Pharaoh

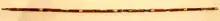
Beaded scepter of Khasekhemwy, –2680 BCE, Museum of Fine Arts, Boston

As a central figure of the state, the pharaoh was the obligatory intermediary between the gods and humans. To the former, he ensured the proper performance of rituals in the temples; to the latter, he guaranteed agricultural prosperity, the defense of the territory and impartial justice.